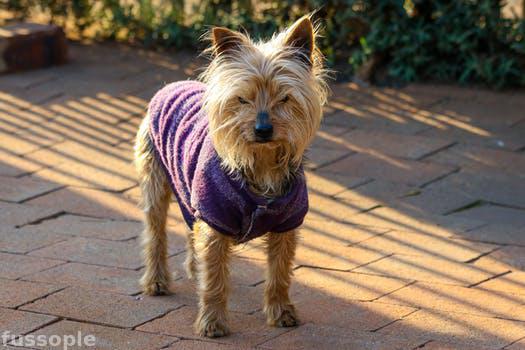
Label: Watermark